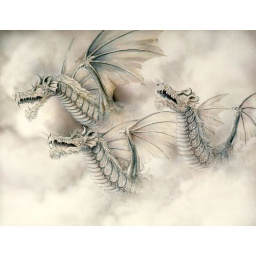
White Dragons flying in clouds